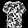
Label: Shirt